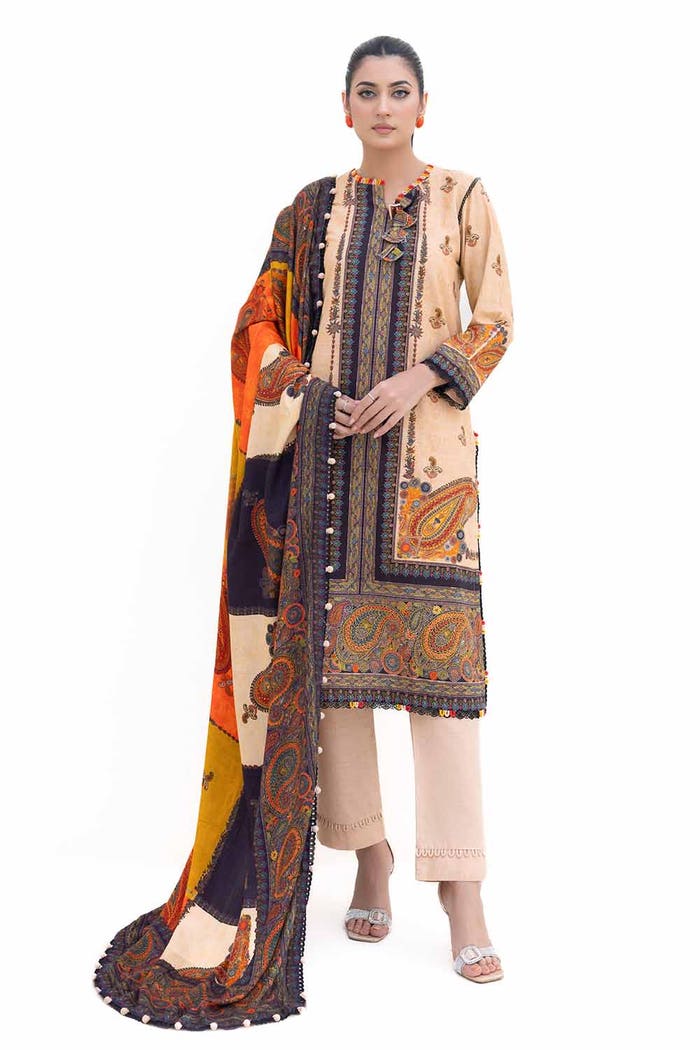
beige multi embroidered salwar suit